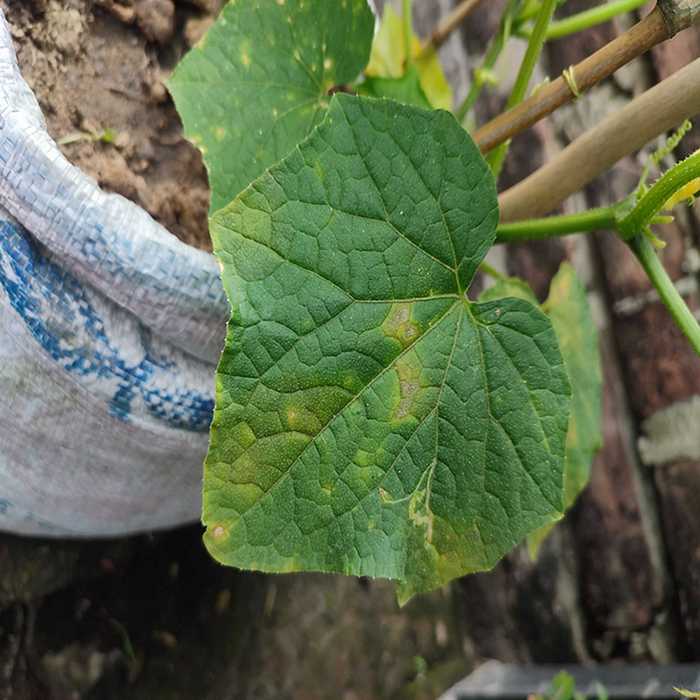
Plant: Cucumber
Label: Downy mildew